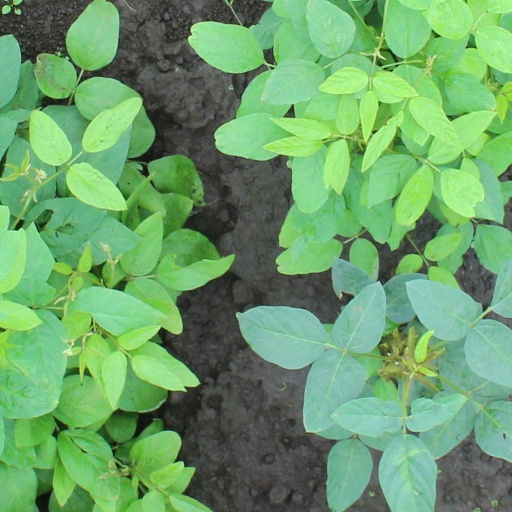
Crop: soybean